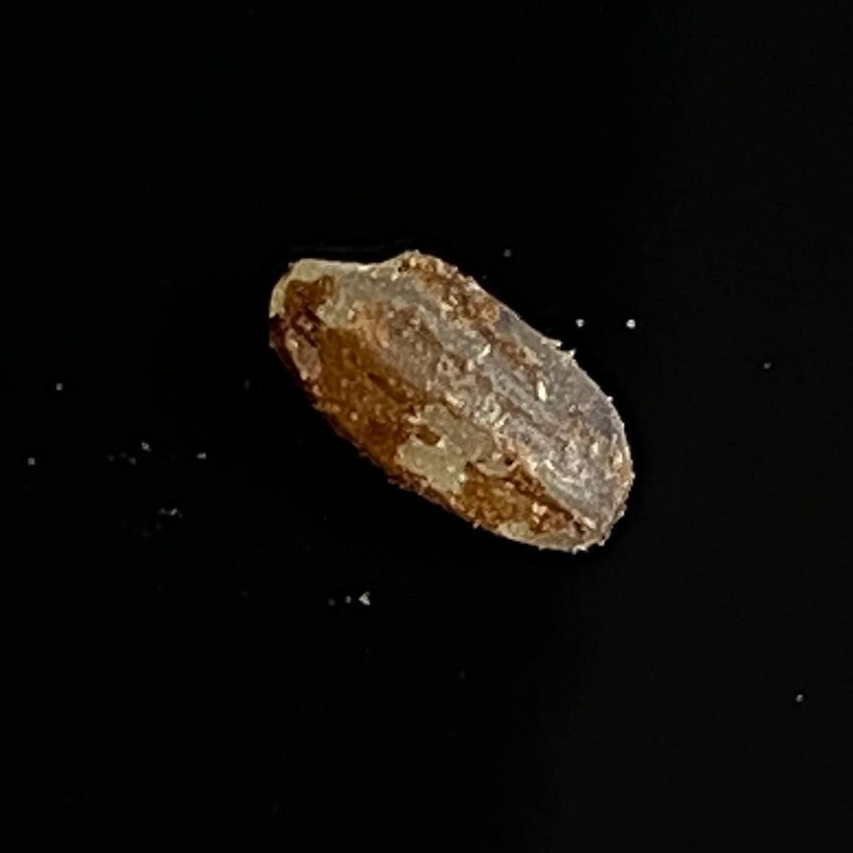
Rice variety: Lal_Aush